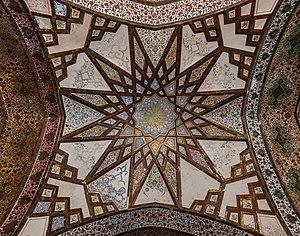
Le jardin de Fin est un jardin persan situé à côté du village de Fin, à quelques kilomètres au sud-ouest de la ville de Kashan.